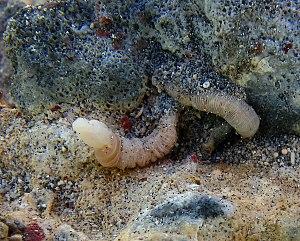
Un ver du genre Glossobalanus (entéropneustes) à la Réunion.
Les Entéropneustes sont une classe de vers marins hémichordés.
Les Deutérostomiens forment un super-embranchement d'animaux bilatériens réunissant principalement les chordés, les échinodermes et les hemichordés. Il s'agit d'un groupe-frère du clade des protostomiens, avec lequel ils forment le taxon des néphrozoaires.
L'île de La Réunion est un département d'outre-mer français situé dans le sud-ouest de l'océan Indien.